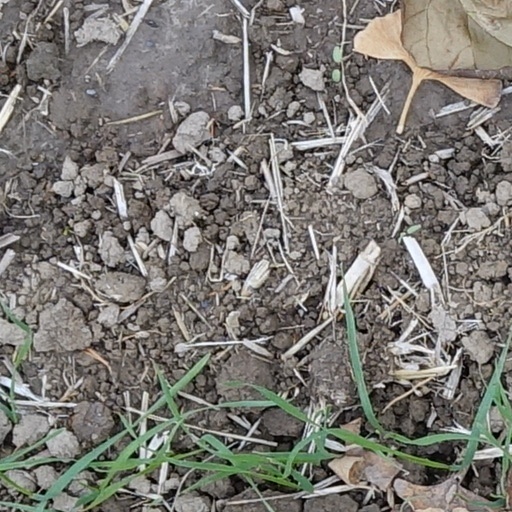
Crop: wheat